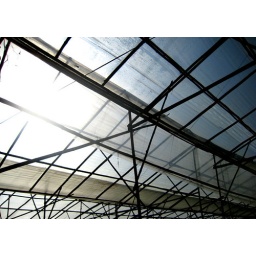
The roof of a flower garden greenhouse in Da Lat, Vietnam.